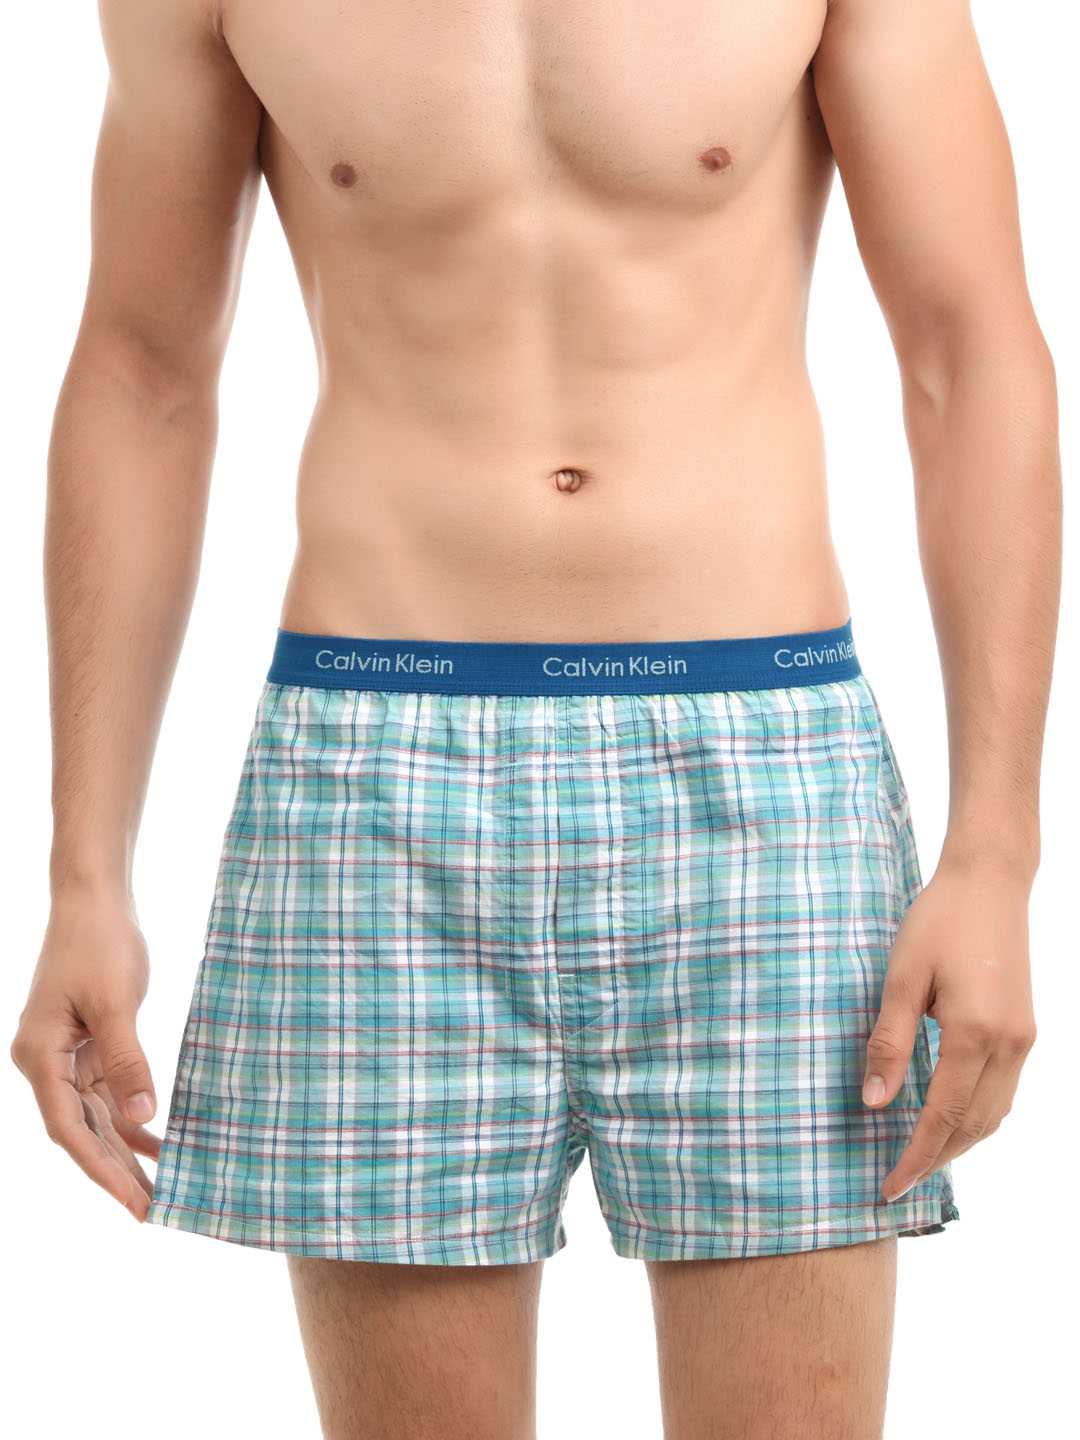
Calvin Klein Innerwear Men Blue Boxer
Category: Apparel / Innerwear / Boxers
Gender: Men
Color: White
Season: Summer 2016
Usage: Casual